Canadian pavilion

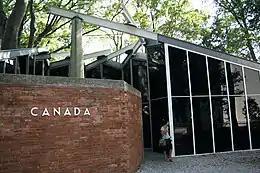
Biennale art 2009 Pavilion Canada

The Canadian pavilion houses Canada's national representation during the Venice Biennale arts festivals.